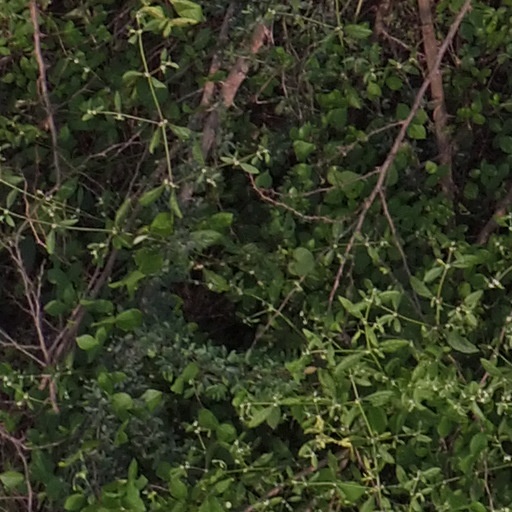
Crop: maize; corn